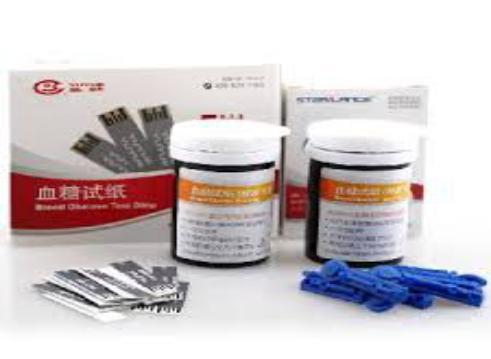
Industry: Medical